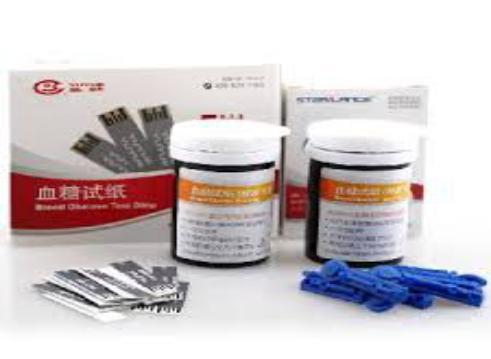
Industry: Medical